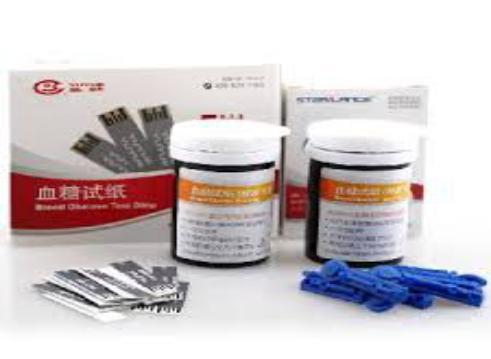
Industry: Medical